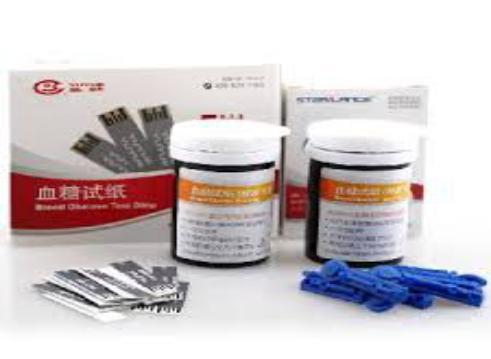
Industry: Medical